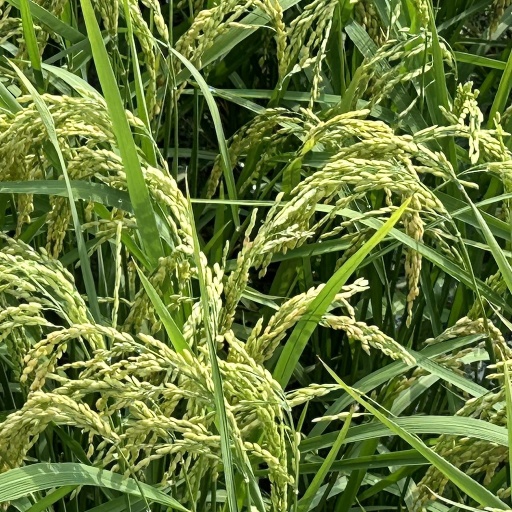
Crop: rice